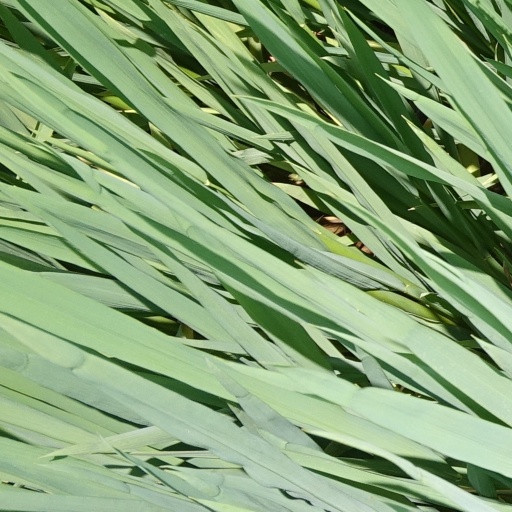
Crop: rice